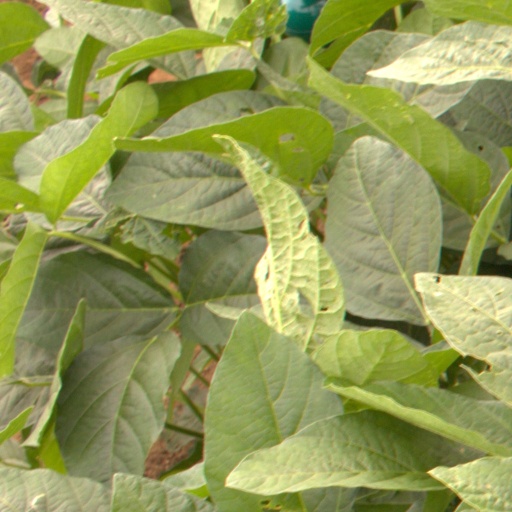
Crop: soybean